Florida State Road 80

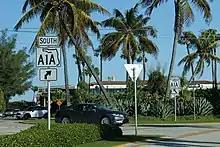
Eastern terminus of US 98/SR 80, Palm Beach

In Palm Beach County, it serves as a commuter route between South Bay and Belle Glade at the western end, growing suburbs in Westlake, Loxahatchee, Wellington, Royal Palm Beach and the county seat, West Palm Beach. In South Bay, US 27 heads south towards Miami, following the North New River Canal. Between Belle Glade and Loxahatchee, the roads are surrounded by sugarcane fields in the Everglades Agricultural Area, with US 441 and US 98 both joining State Road 80 during this stretch. Lion Country Safari marks the beginning of a rural to suburban and later urban transition of the road for the remainder of its journey. The road doubles from four to eight lanes in Royal Palm Beach, as the road serves as the border between Royal Palm Beach and Wellington. At the State Road 7 intersection, US 441 turns south towards Miami. The South Florida Fairgrounds and the Coral Sky Amphitheater, where the South Florida Fair takes place, are next on the route, just east of SR 7. After passing Florida's Turnpike, it gains two more lanes and becomes an expressway, with diamond interchanges with Jog Road, Haverhill Road and Military Trail. East of Military Trail, it loses a lane in each direction as it straddles the southern end of Palm Beach International Airport, where private aircraft are serviced, with commercial access to the airport available via SR 704A. It then approaches a bridge over the Tri-Rail main line as it intersects Interstate 95 at Exit 68, then becomes a four-lane road in several older, high-density neighborhoods in West Palm Beach. East of the Florida East Coast Railway bridge crossing, it intersects US 1 and SR 5, reducing to two lanes as it crosses Lake Worth Lagoon on two bridges, and ending on a roundabout with SR A1A in Palm Beach near the Mar-a-Lago estate.